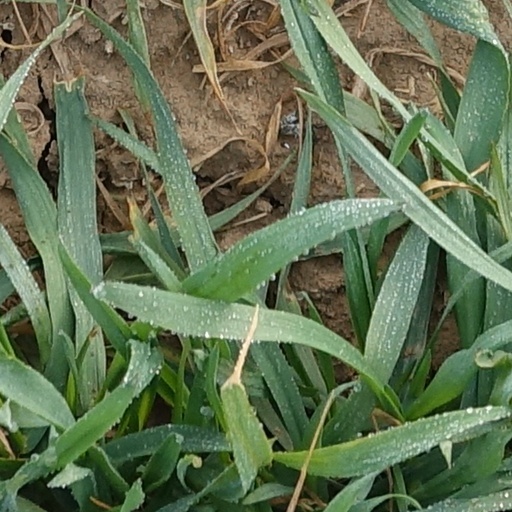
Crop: wheat